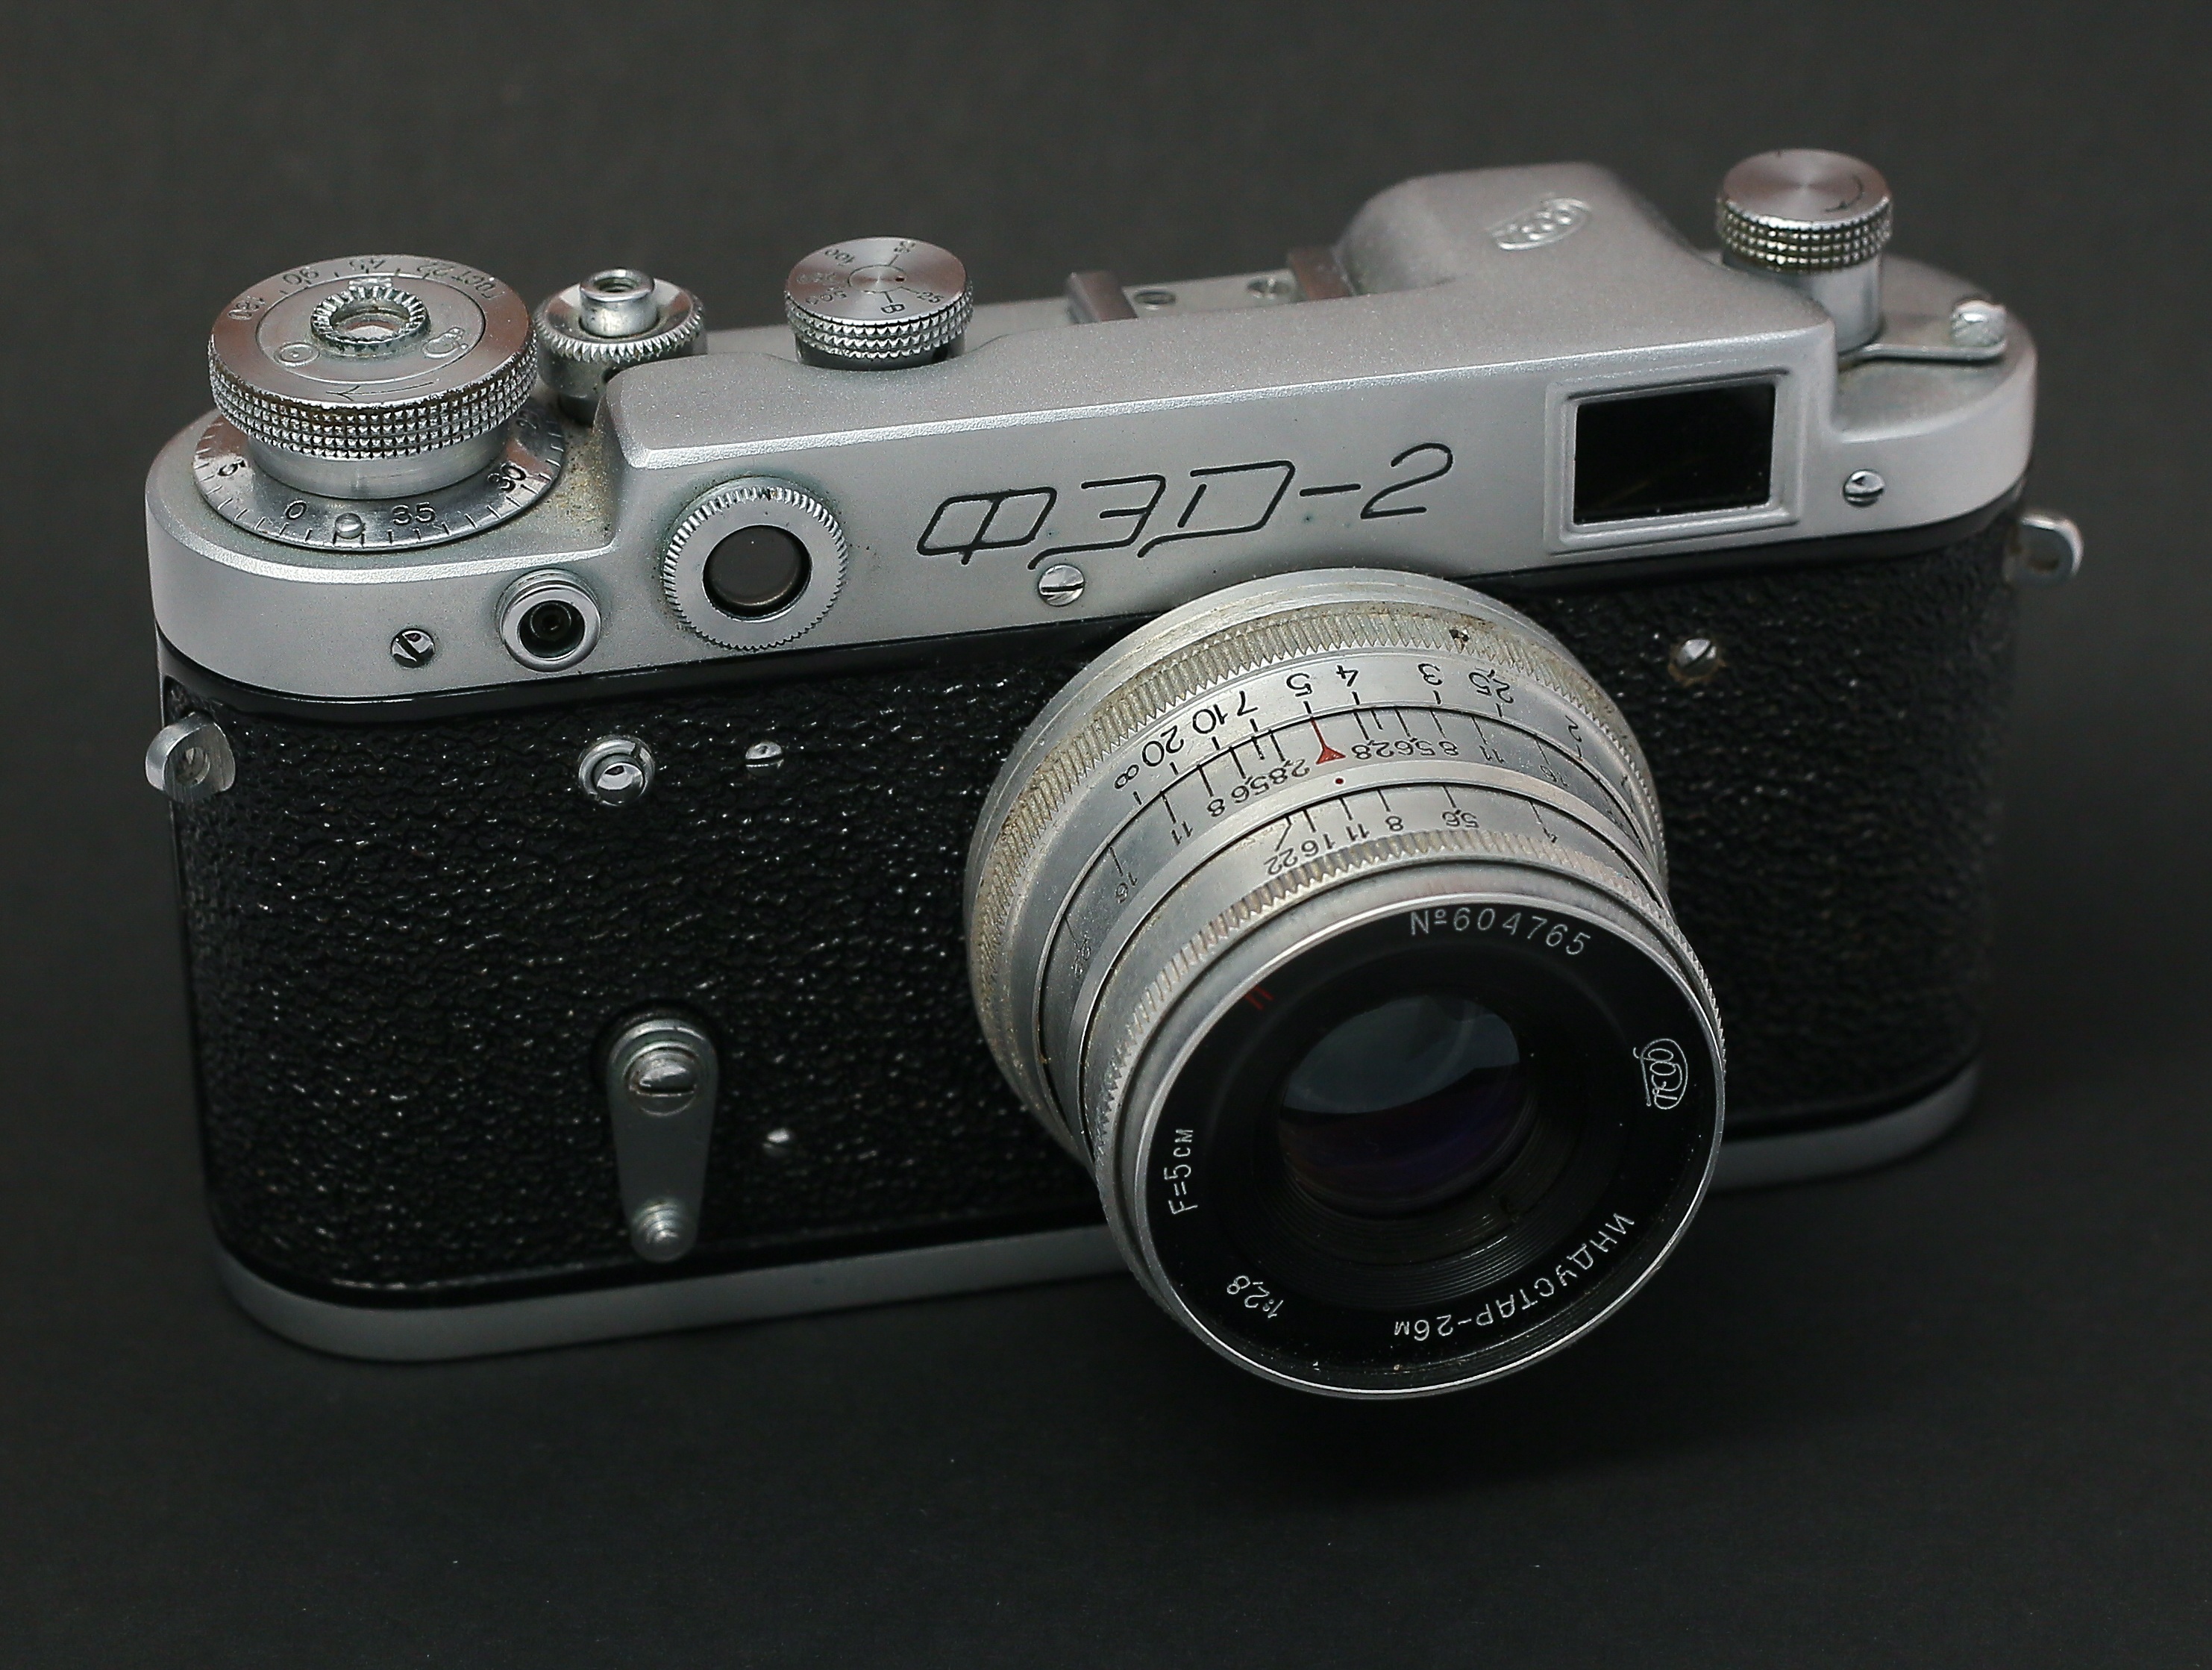
photo, fed, vintage, camera, technique, old camera, retro, phototechnique, camera roll, lens, cameras, industar, rarity, photograph, black, handsomely, photoshoot